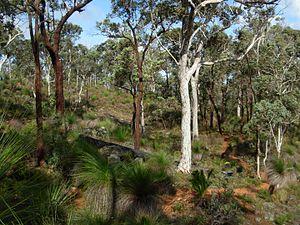
Les parcs nationaux d'Australie-Occidentale sont au nombre de quatre-vingt-dix-huit et couvrent une superficie de 56 680,65 km². Ils sont gérés par le ministère de l'Environnement et de la Conservation.
Le parc national Beelu est situé dans la lointaine banlieue est de Perth, capitale de l'Australie occidentale, au sud de Mundaring et à l'ouest de la Mundaring Weir Road. Il fait partie du groupe de parcs connus comme les « parcs de la chaîne Darling ». Le parc a été anciennement nommé Mundaring National Park.